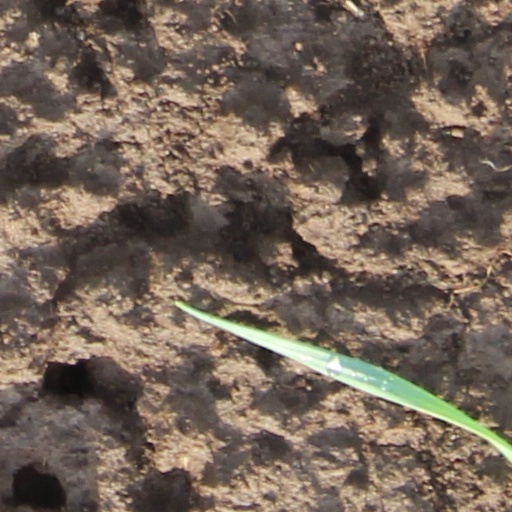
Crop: wheat